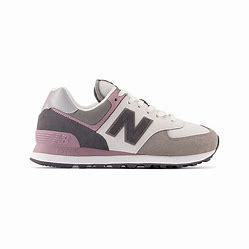
Brand: New
Model: Balance New Balance 574